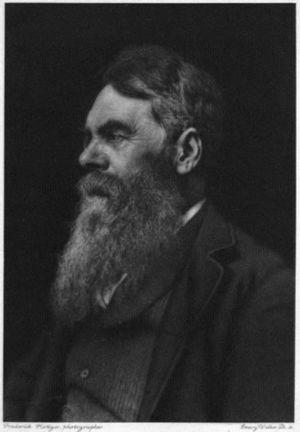
Richard Holt Hutton est un écrivain, journaliste et théologien anglais.